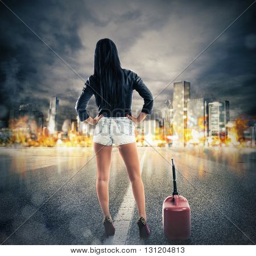
woman with gas looks the city burning